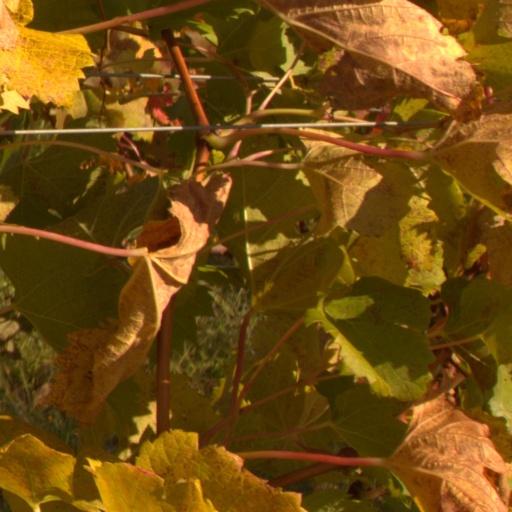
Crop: grape